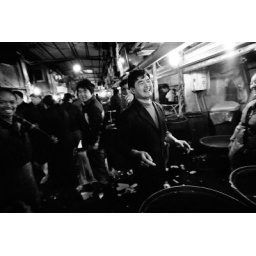
He made my day at the fish market in Shanghai. Telling tall tales and laughing with his friends.